1998 World Junior Ice Hockey Championships

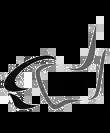

The 1998 World Junior Ice Hockey Championships ("1998 WJHC") were held in Helsinki and Hämeenlinna, Finland. The championships began on December 25, 1997, and finished on January 3, 1998. Home team Finland was the winner, defeating Russia 2–1 in the gold medal game, thanks to the goaltending of Mika Noronen and the overtime heroics of Niklas Hagman. Switzerland defeated the Czech Republic 4–3 to capture the bronze medal, their first and only medal in the Ice Hockey World Junior Championship.